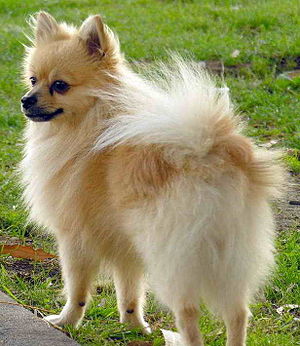
Chihuahua (hund)
Langhåret chihuahua
Chihuahua er verdens mindste hunderace. Den stammer fra delstaten af samme navn i Mexico.